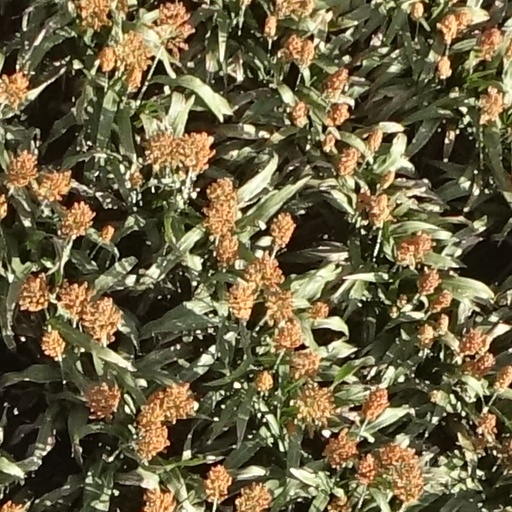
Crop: sorghum